St Bride Library

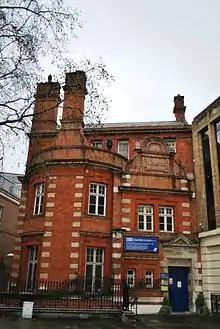
St Bride Library

St Bride Library (formerly known as St Bride Printing Library and St Bride Typographical Library) is a library in London primarily devoted to printing, book arts, typography and graphic design. The library is housed in the St Bride Foundation Institute in Bride Lane, London EC4, a small street leading south of Fleet Street near its intersection with New Bridge Street, in the City of London. It is centrally located in the area traditionally synonymous with the British Press and once home to many of London's newspaper publishing houses. The Library is named after the nearby church, St Bride's Church, the so-called "Cathedral of Fleet Street". The Bridewell Theatre is the theatre attached to the Foundation.